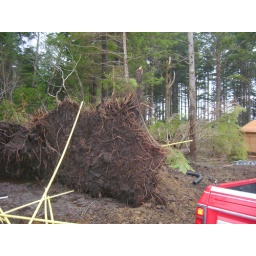
Root ball of tree blown over in the new development area. The rootball is about 8 feet tall.